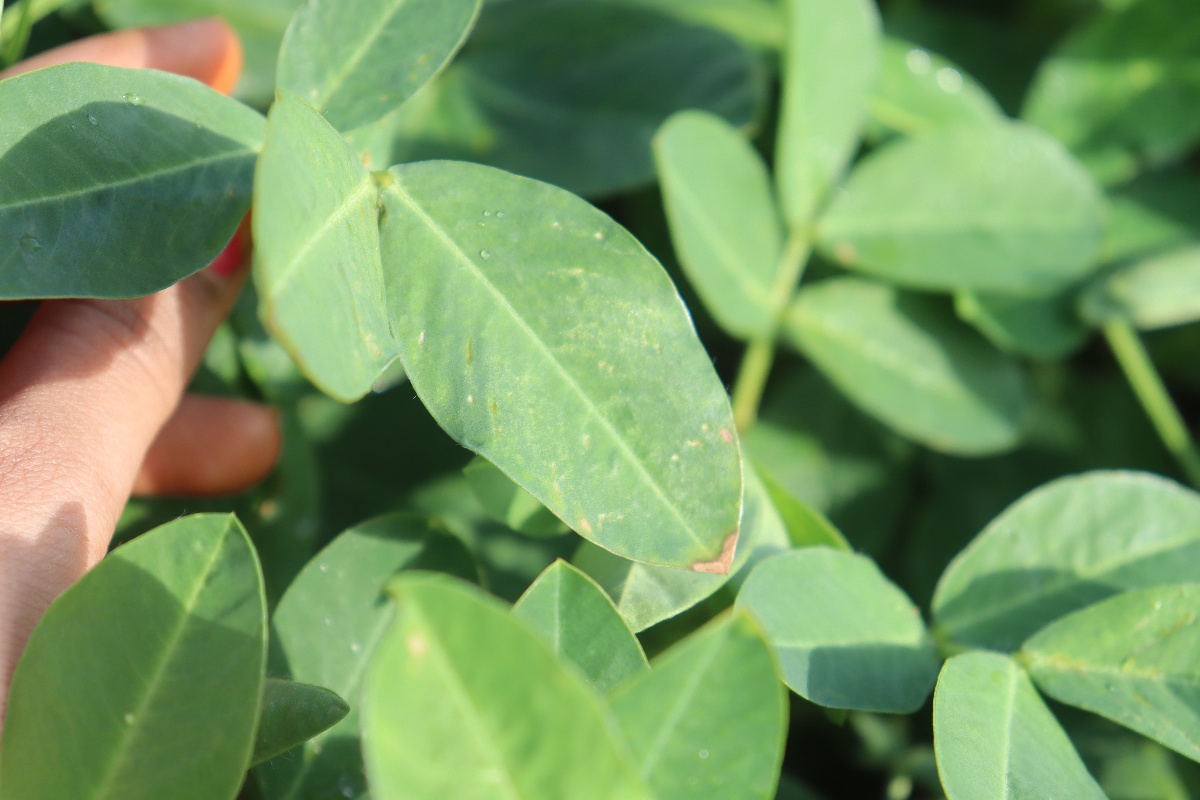
Label: healthy leaf